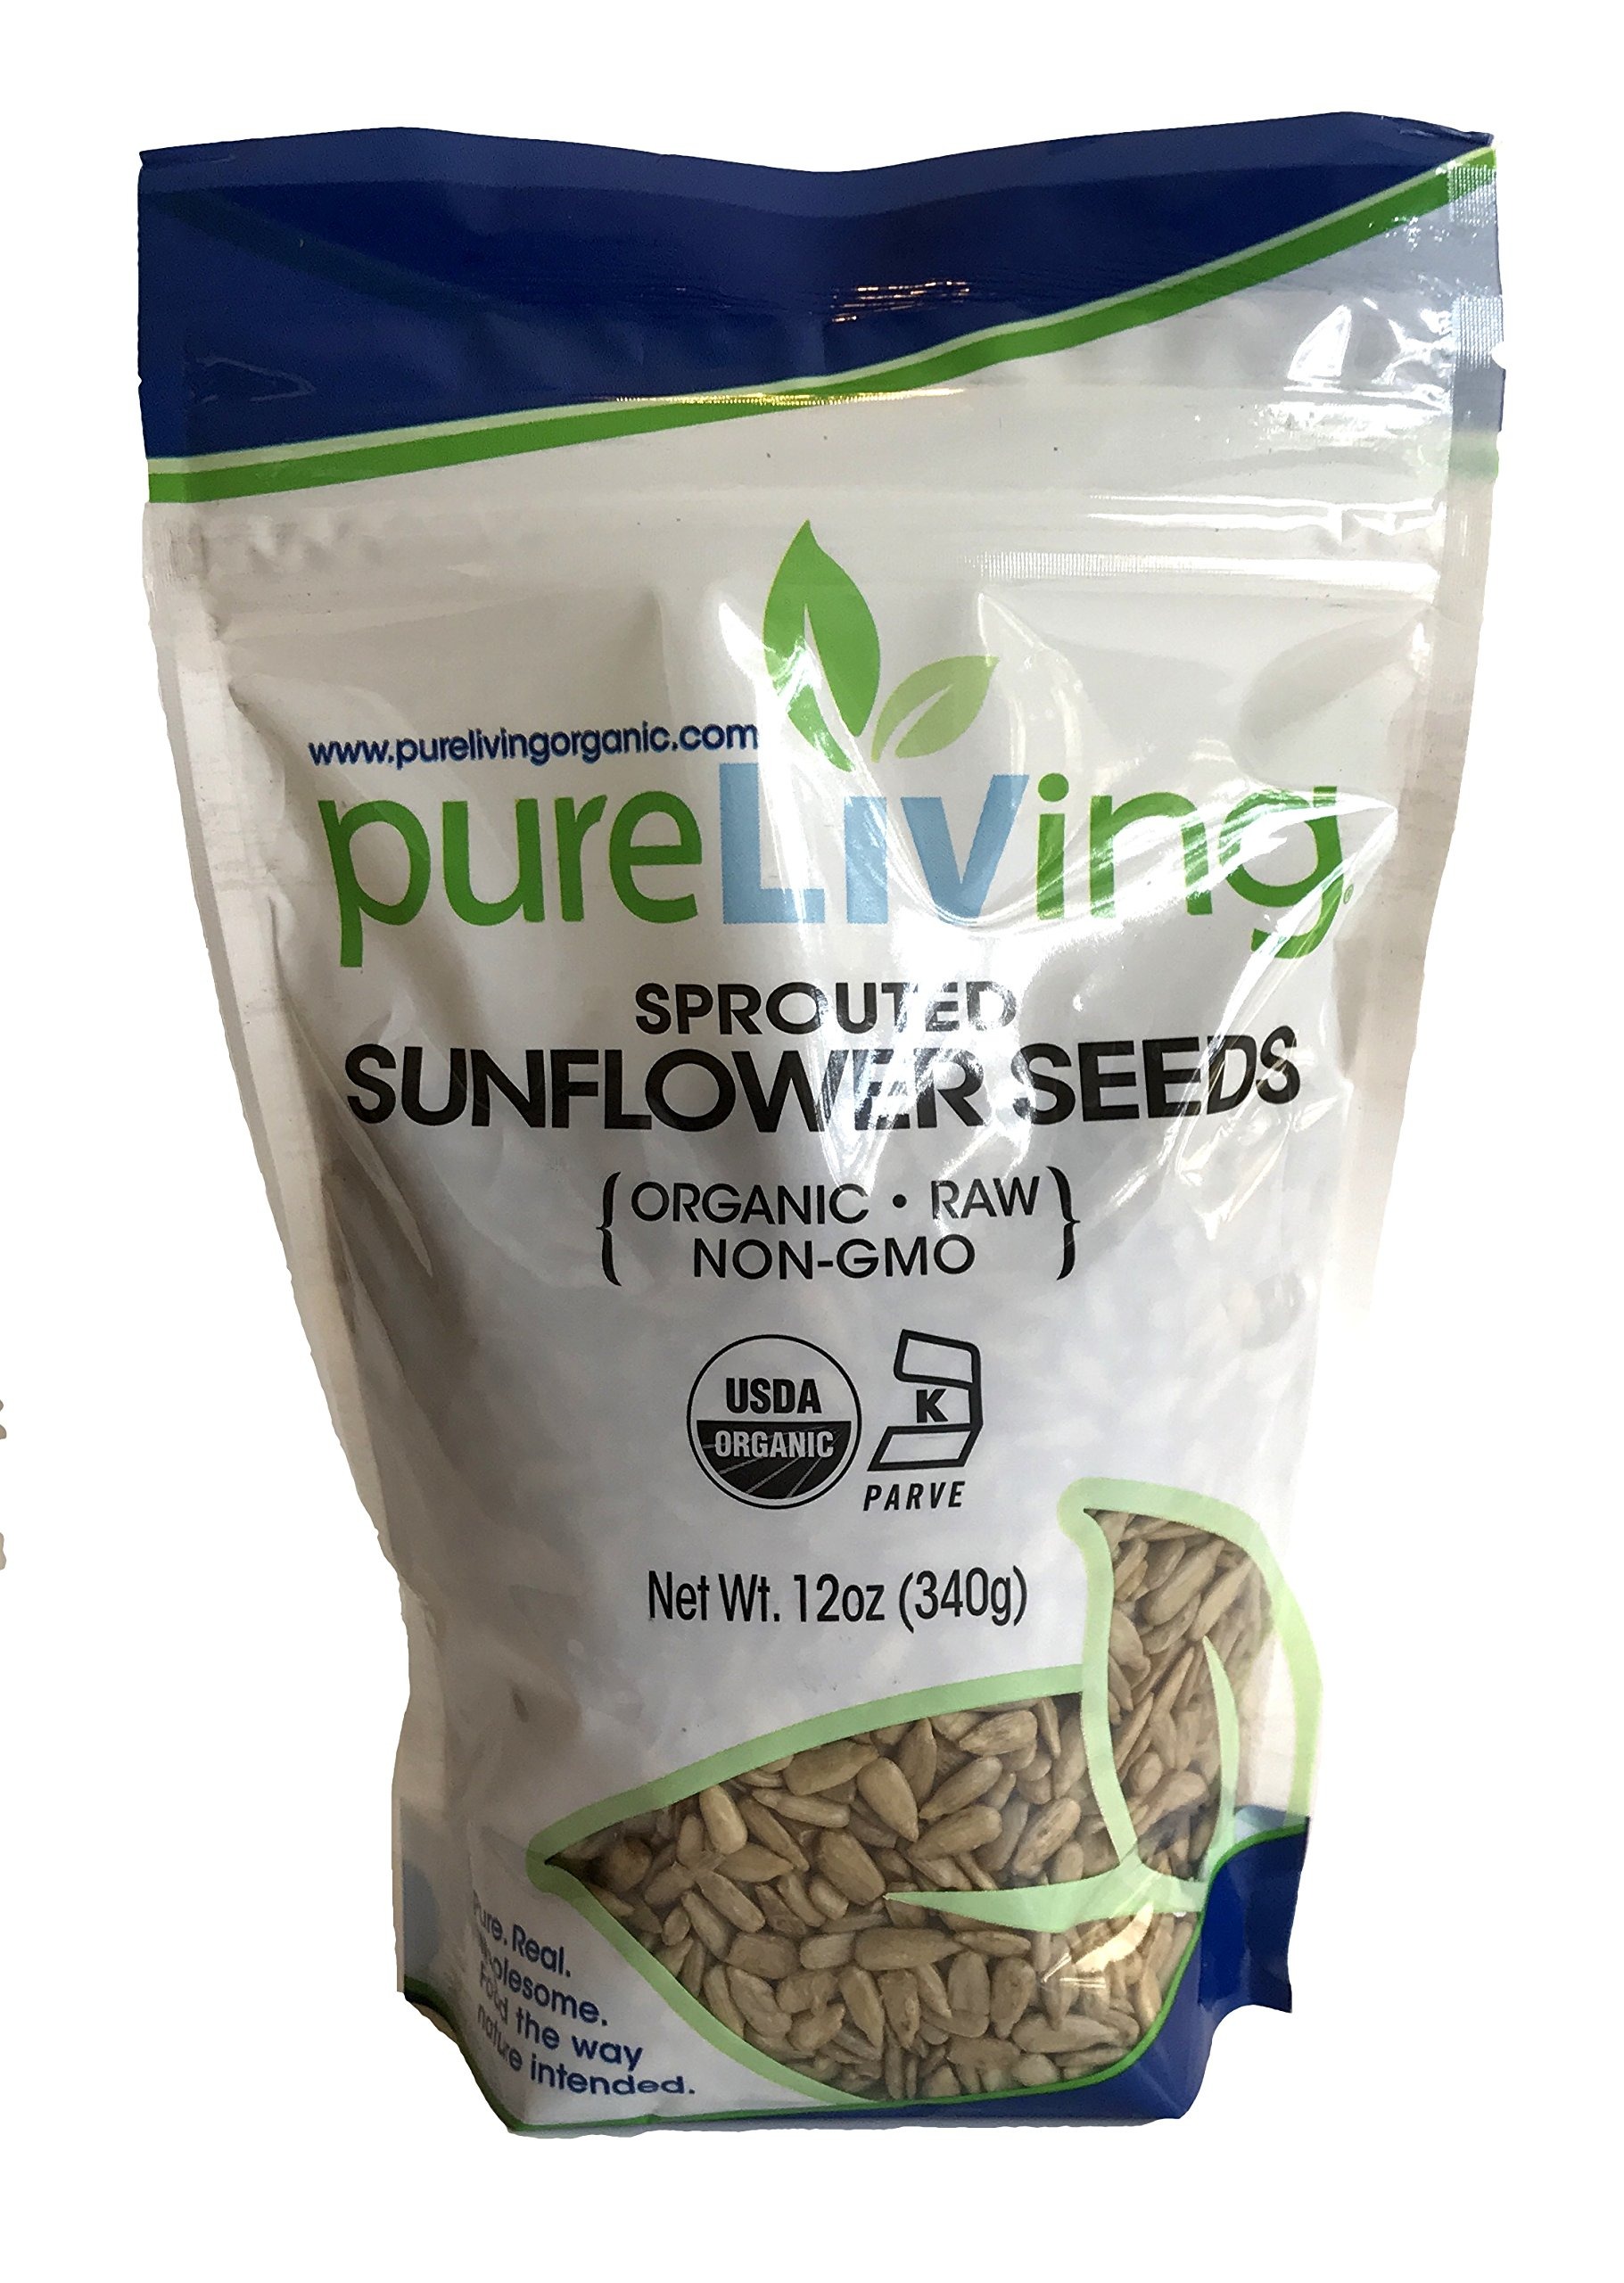
Item Name: Pure Living - Organic Sprouted Sunflower Seeds- 12 Ounce
Value: 1.0
Unit: Count

Price: 7.99